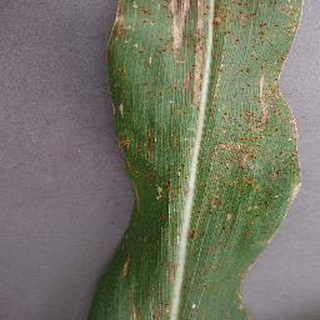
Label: corn_northern_leaf_blight